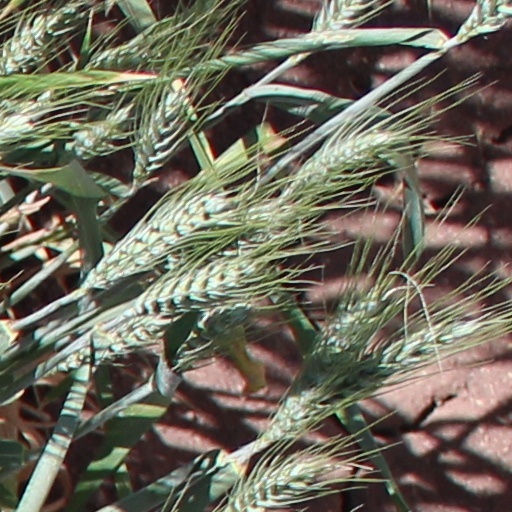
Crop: wheat